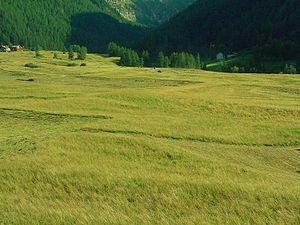
En agriculture, la prairie, ou pâture, est une culture de plantes fourragères, principalement composée de graminées et de légumineuses, destinée à être pâturée ou fauchée.
Cogne est une commune italienne de la Vallée d'Aoste.